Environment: real
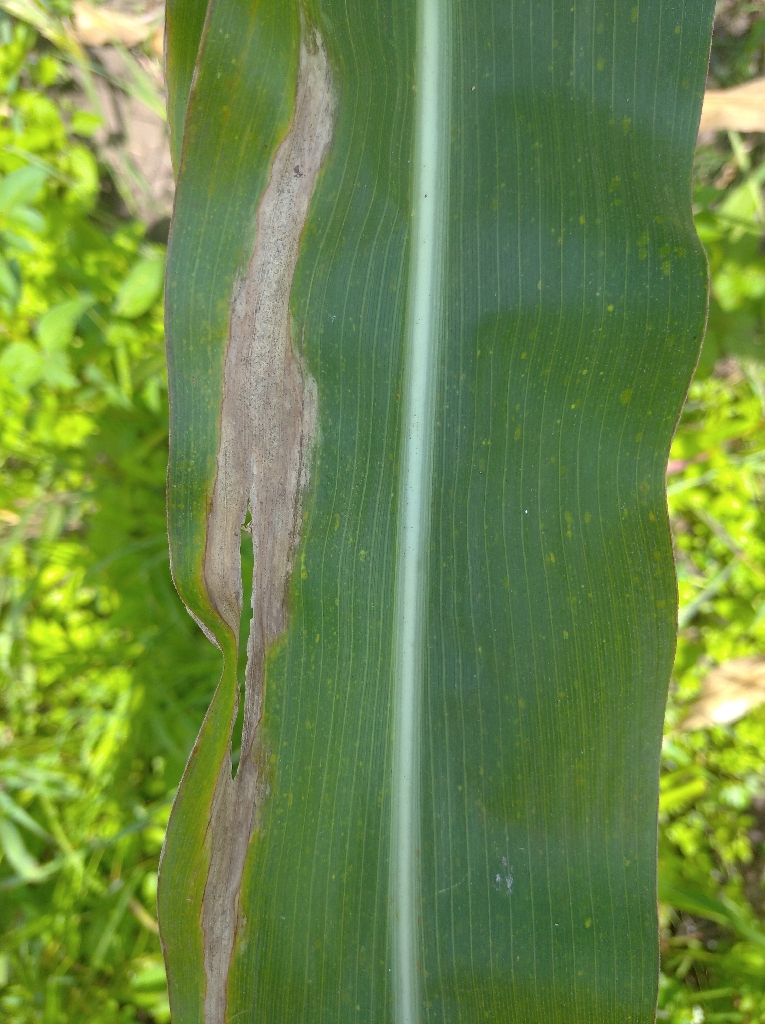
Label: northern_corn_leaf_blight